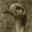
Label: bird